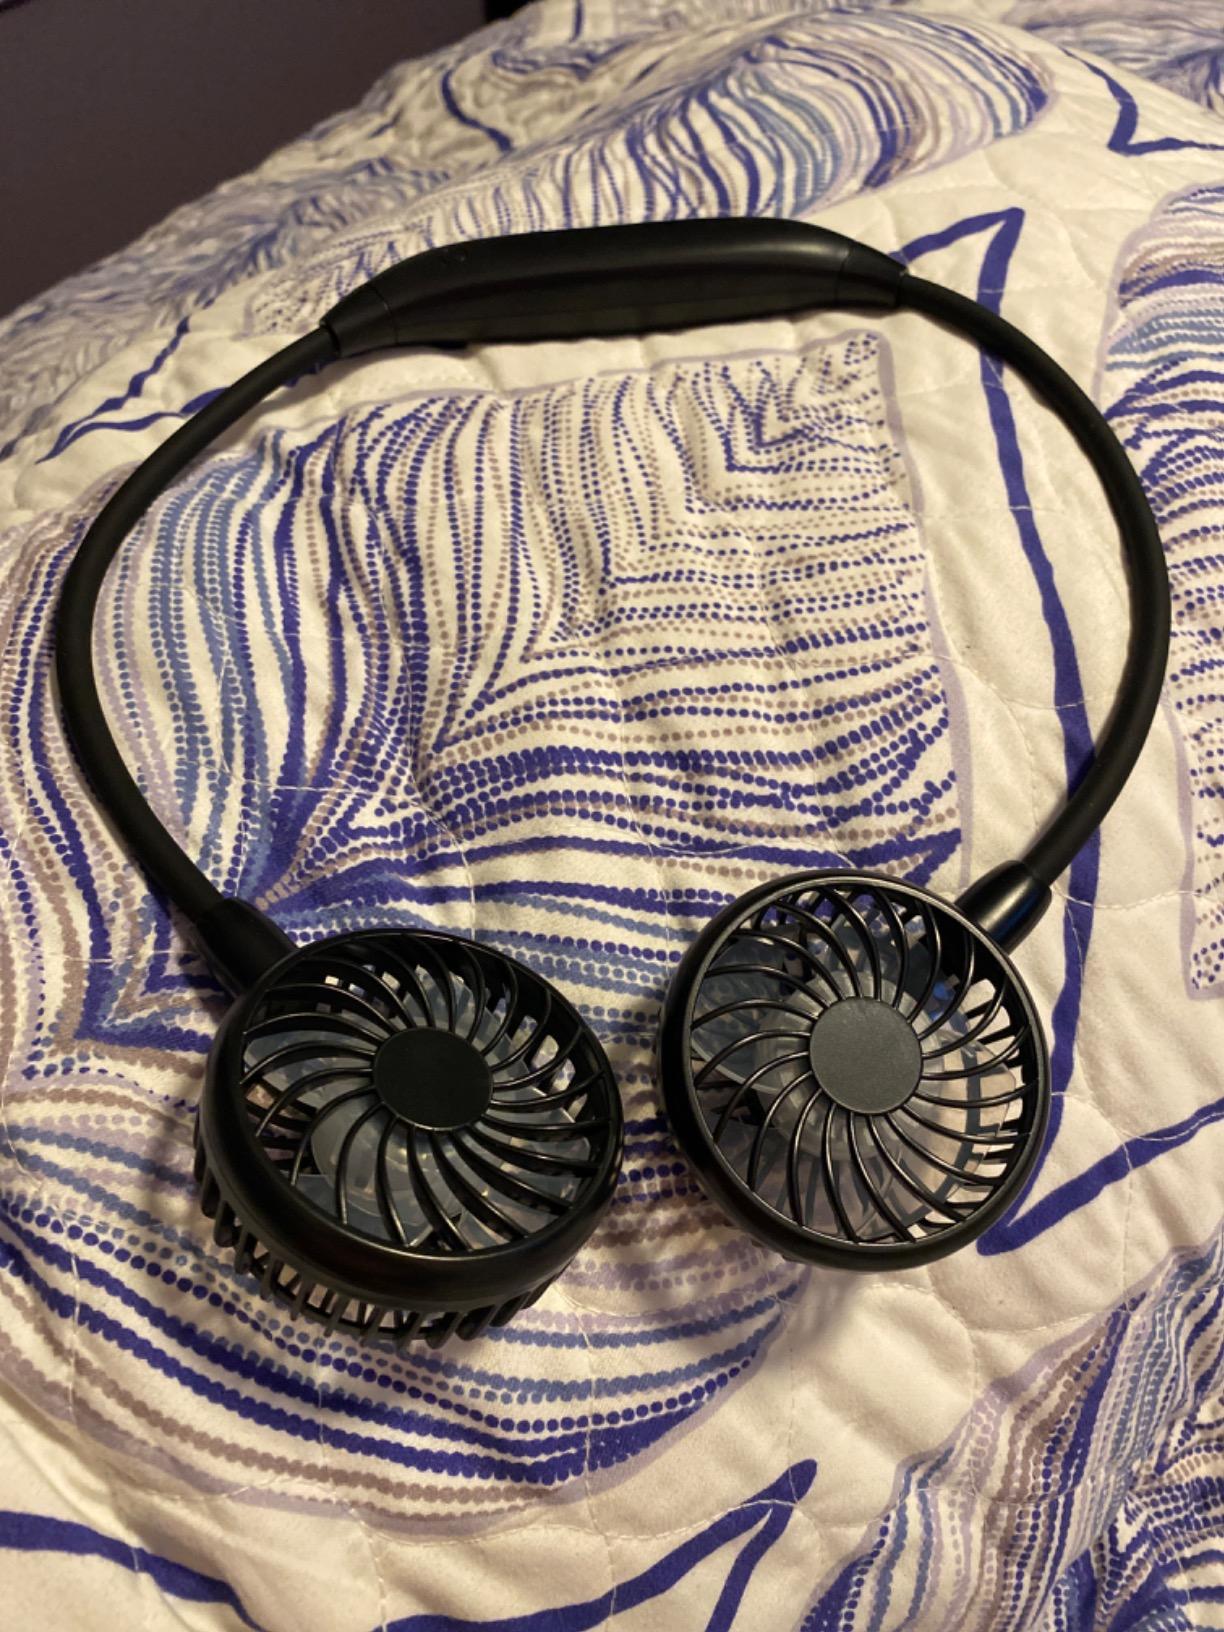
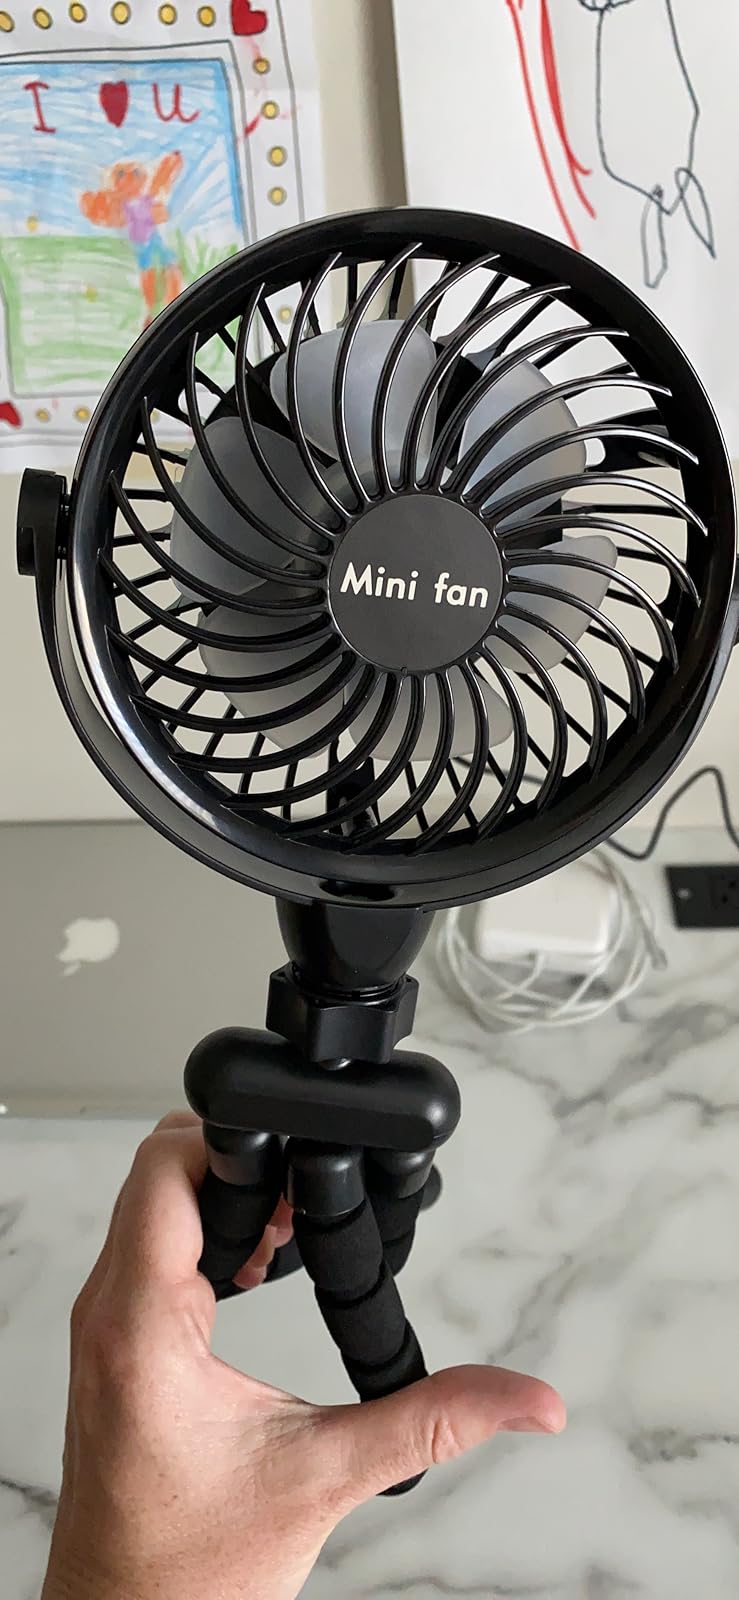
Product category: fan
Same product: no